Tag team

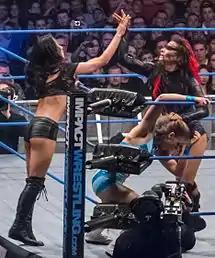
Tara (right) tags her partner, Gail Kim, into the match while they isolate a Blossom Twin.

In independent discussion and analysis of matches, certain terms are used to describe specific scenarios involving tag team matches. These are planned and timed to inject drama into a match.